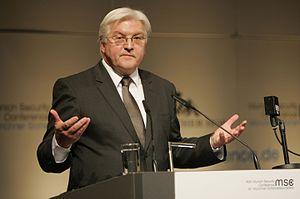
L'élection de la 17ᵉ législature du Bundestag, chambre basse du Parlement allemand, a eu lieu le 27 septembre 2009.